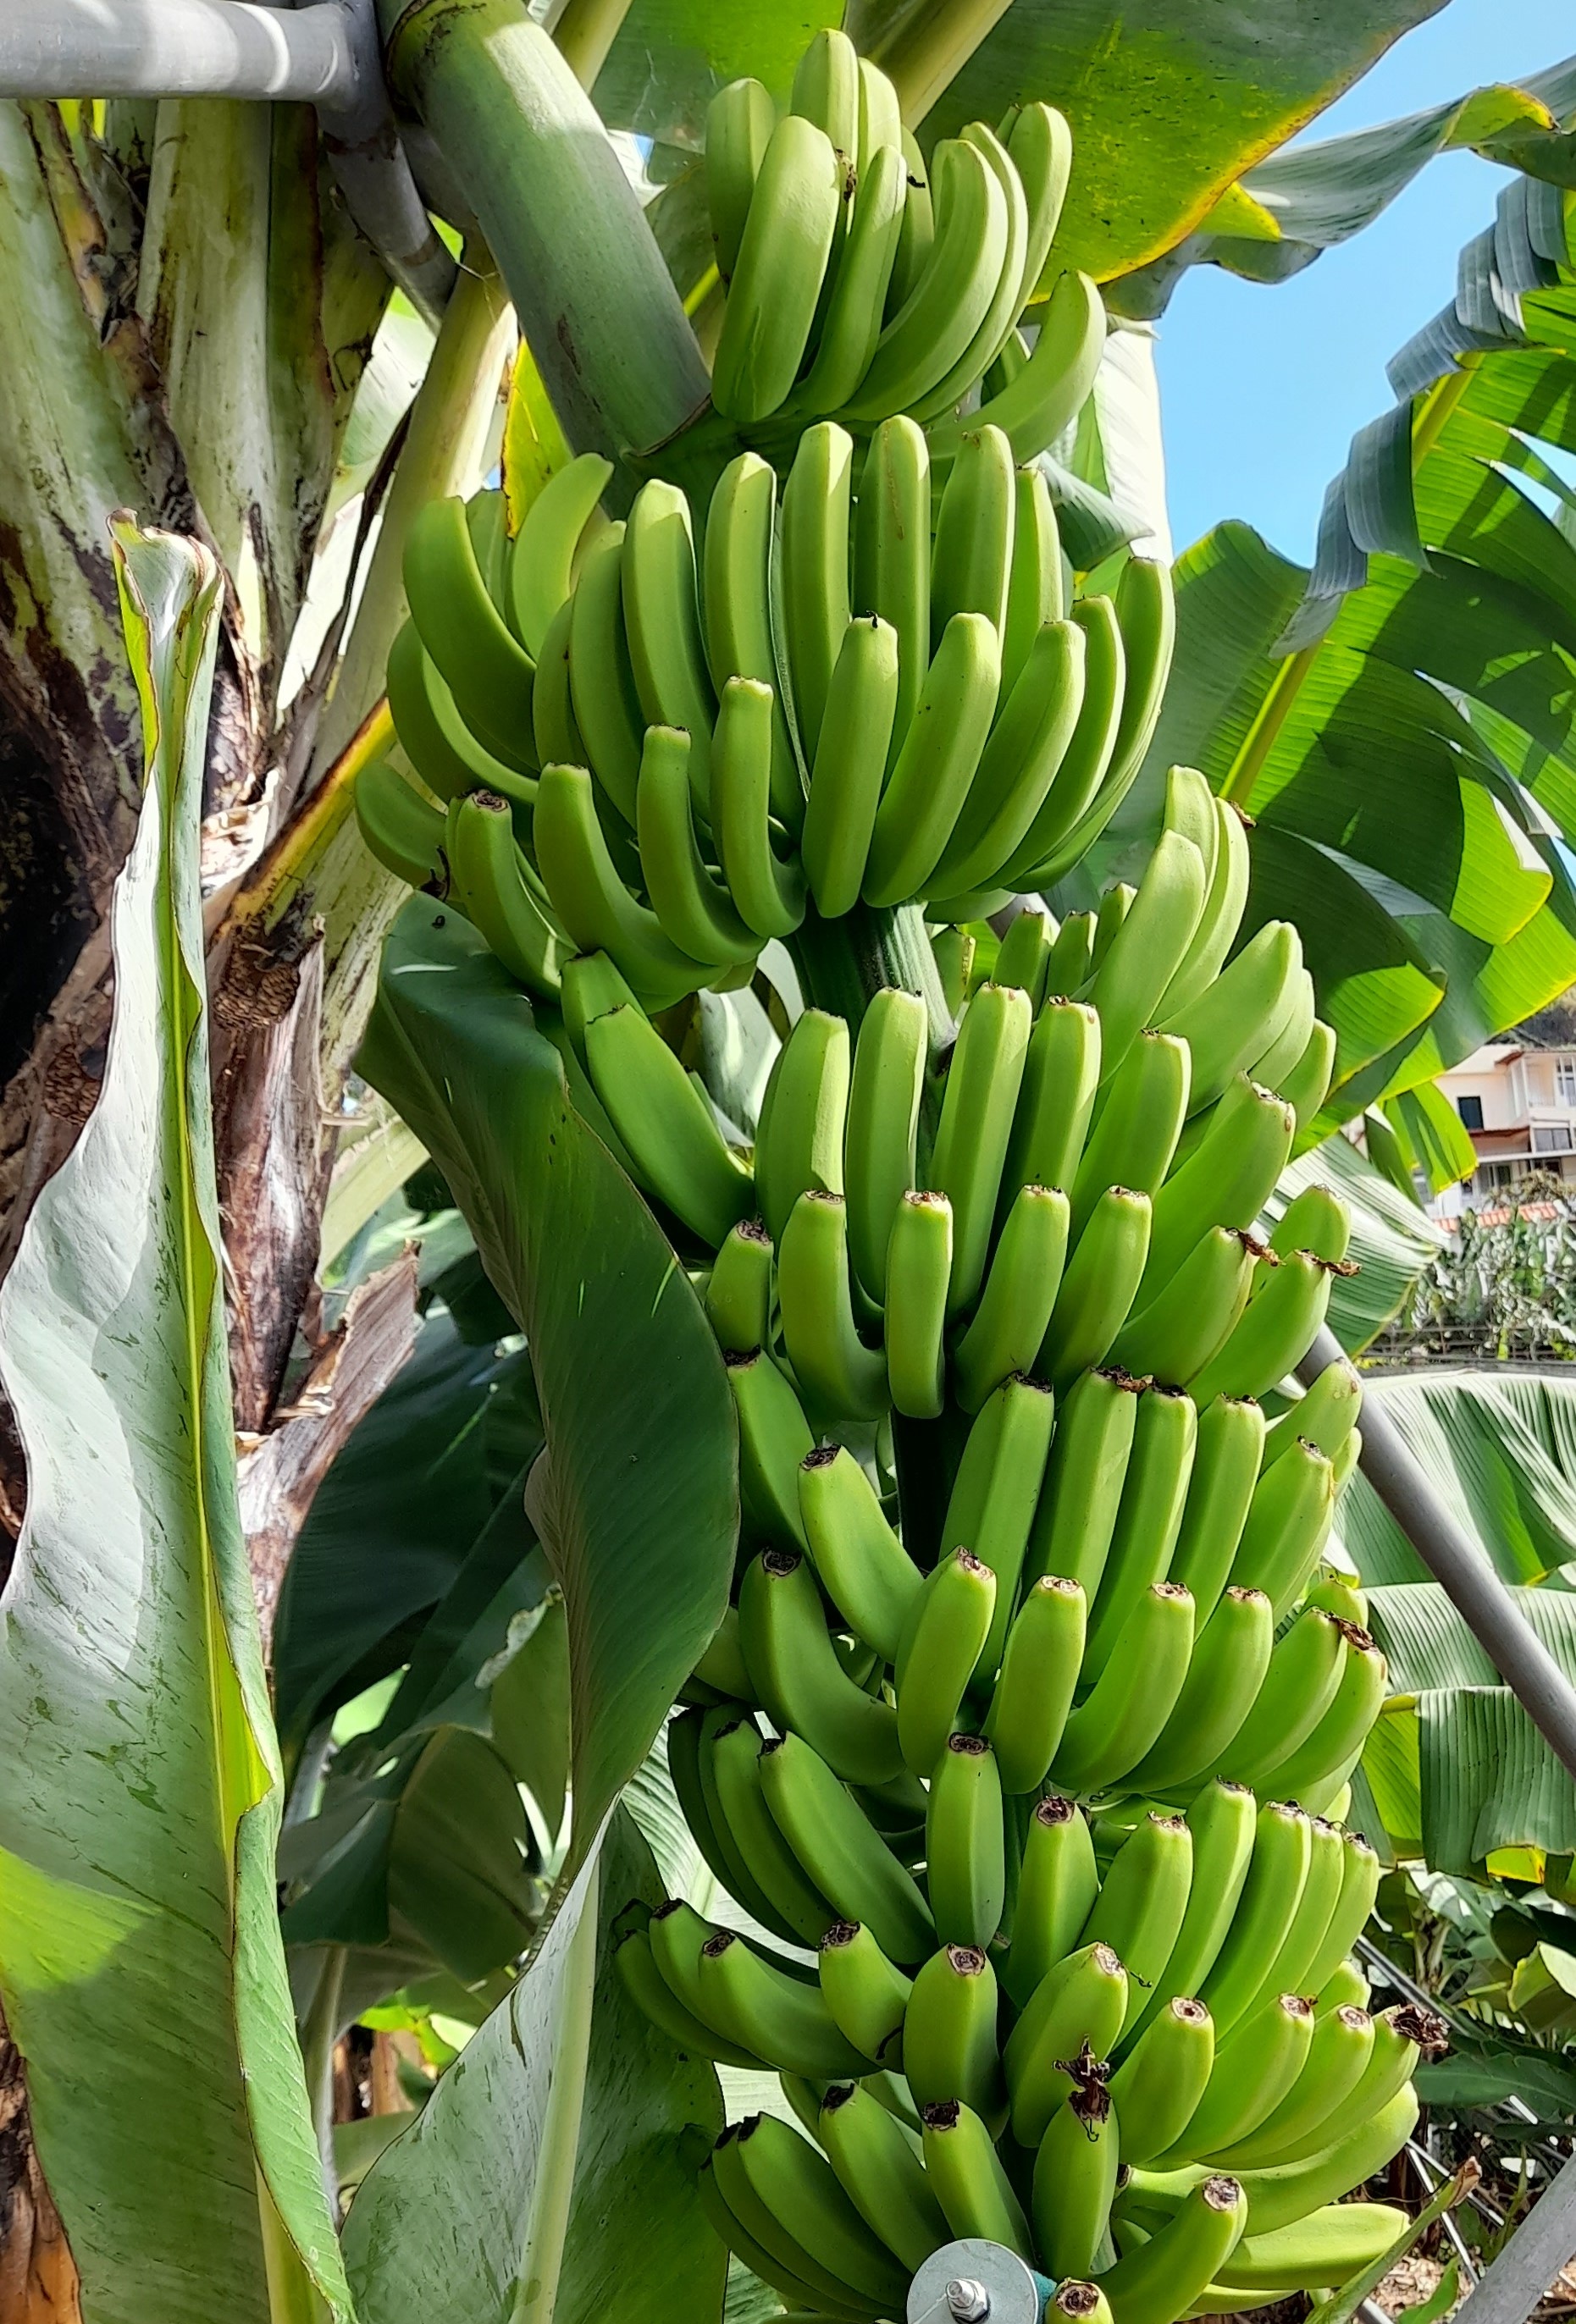
Label: Keep